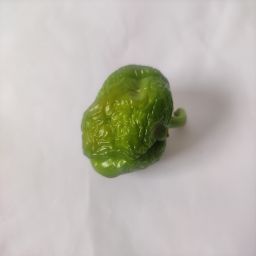
Crop: Bell Pepper
Quality: Ripe